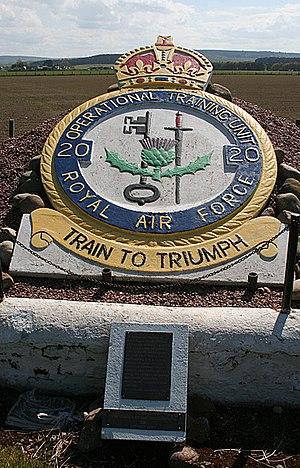
La Royal Air Force Lossiemouth ou plus communément la RAF Lossiemouth, est une base aérienne militaire situé à l'extrémité ouest de la ville de Lossiemouth, dans le nord-est de l'Écosse.